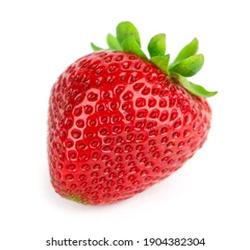
Label: Strawberry